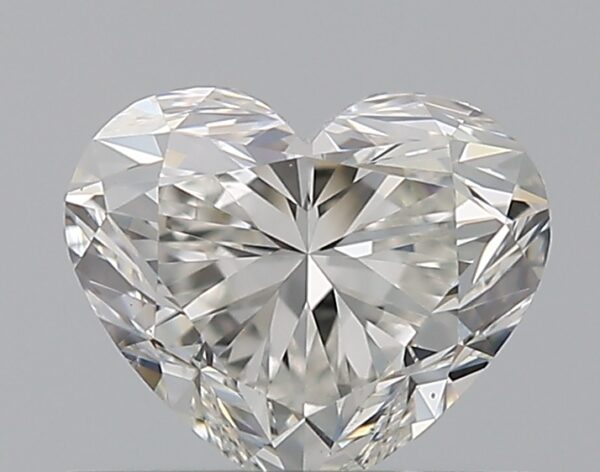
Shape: heart
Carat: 0.59
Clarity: SI1
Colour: G
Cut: EX
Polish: EX
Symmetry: EX
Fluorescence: N
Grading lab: GIA
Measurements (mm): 4.86 x 5.71 x 3.46